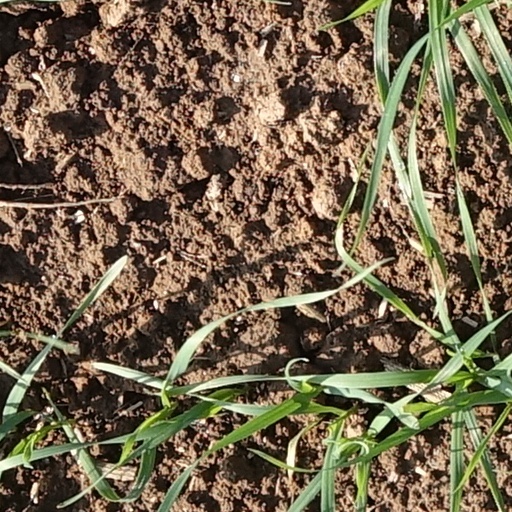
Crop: wheat